São Paulo

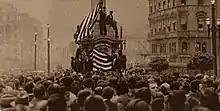
Demonstration in Patriarca Square shortly before the Constitutionalist Revolution of 1932

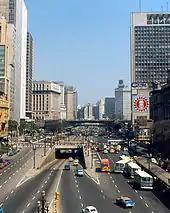
Prestes Maia Avenue in 1974

By the time Brazil became a republic on 15 November 1889, coffee exports were still an important part of São Paulo's economy. São Paulo grew strong in the national political scene, taking turns with the also rich state of Minas Gerais in electing Brazilian presidents, an alliance that became known as "coffee and milk", given that Minas Gerais was famous for its dairy production. During this period, São Paulo went from regional center to national metropolis, becoming industrialized and reaching its first million inhabitants in 1928. Its greatest growth in this period was relative in the 1890s when it doubled its population. The height of the coffee period is represented by the construction of the second Luz Station (the present building) at the end of the 19th century and by the Paulista Avenue in 1900, where they built many mansions.